A Stranger in Paso Bravo

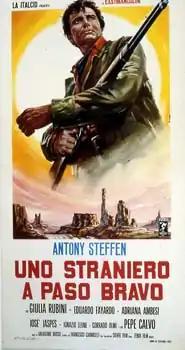

A Stranger in Paso Bravo (also known as "Paso Bravo") is a 1968 Italian-Spanish Spaghetti Western film directed by Salvatore Rosso. It was the first and only film directed by Rosso, who had previously been assistant of a number of directors, notably Pietro Germi. The film was remade in 1969 by Antonio Margheriti as "And God Said to Cain"; despite being the same story and having the main characters sharing the same names, the two films list different screenwriters. The film underperformed at the Italian box office, grossing only 34 million lire.